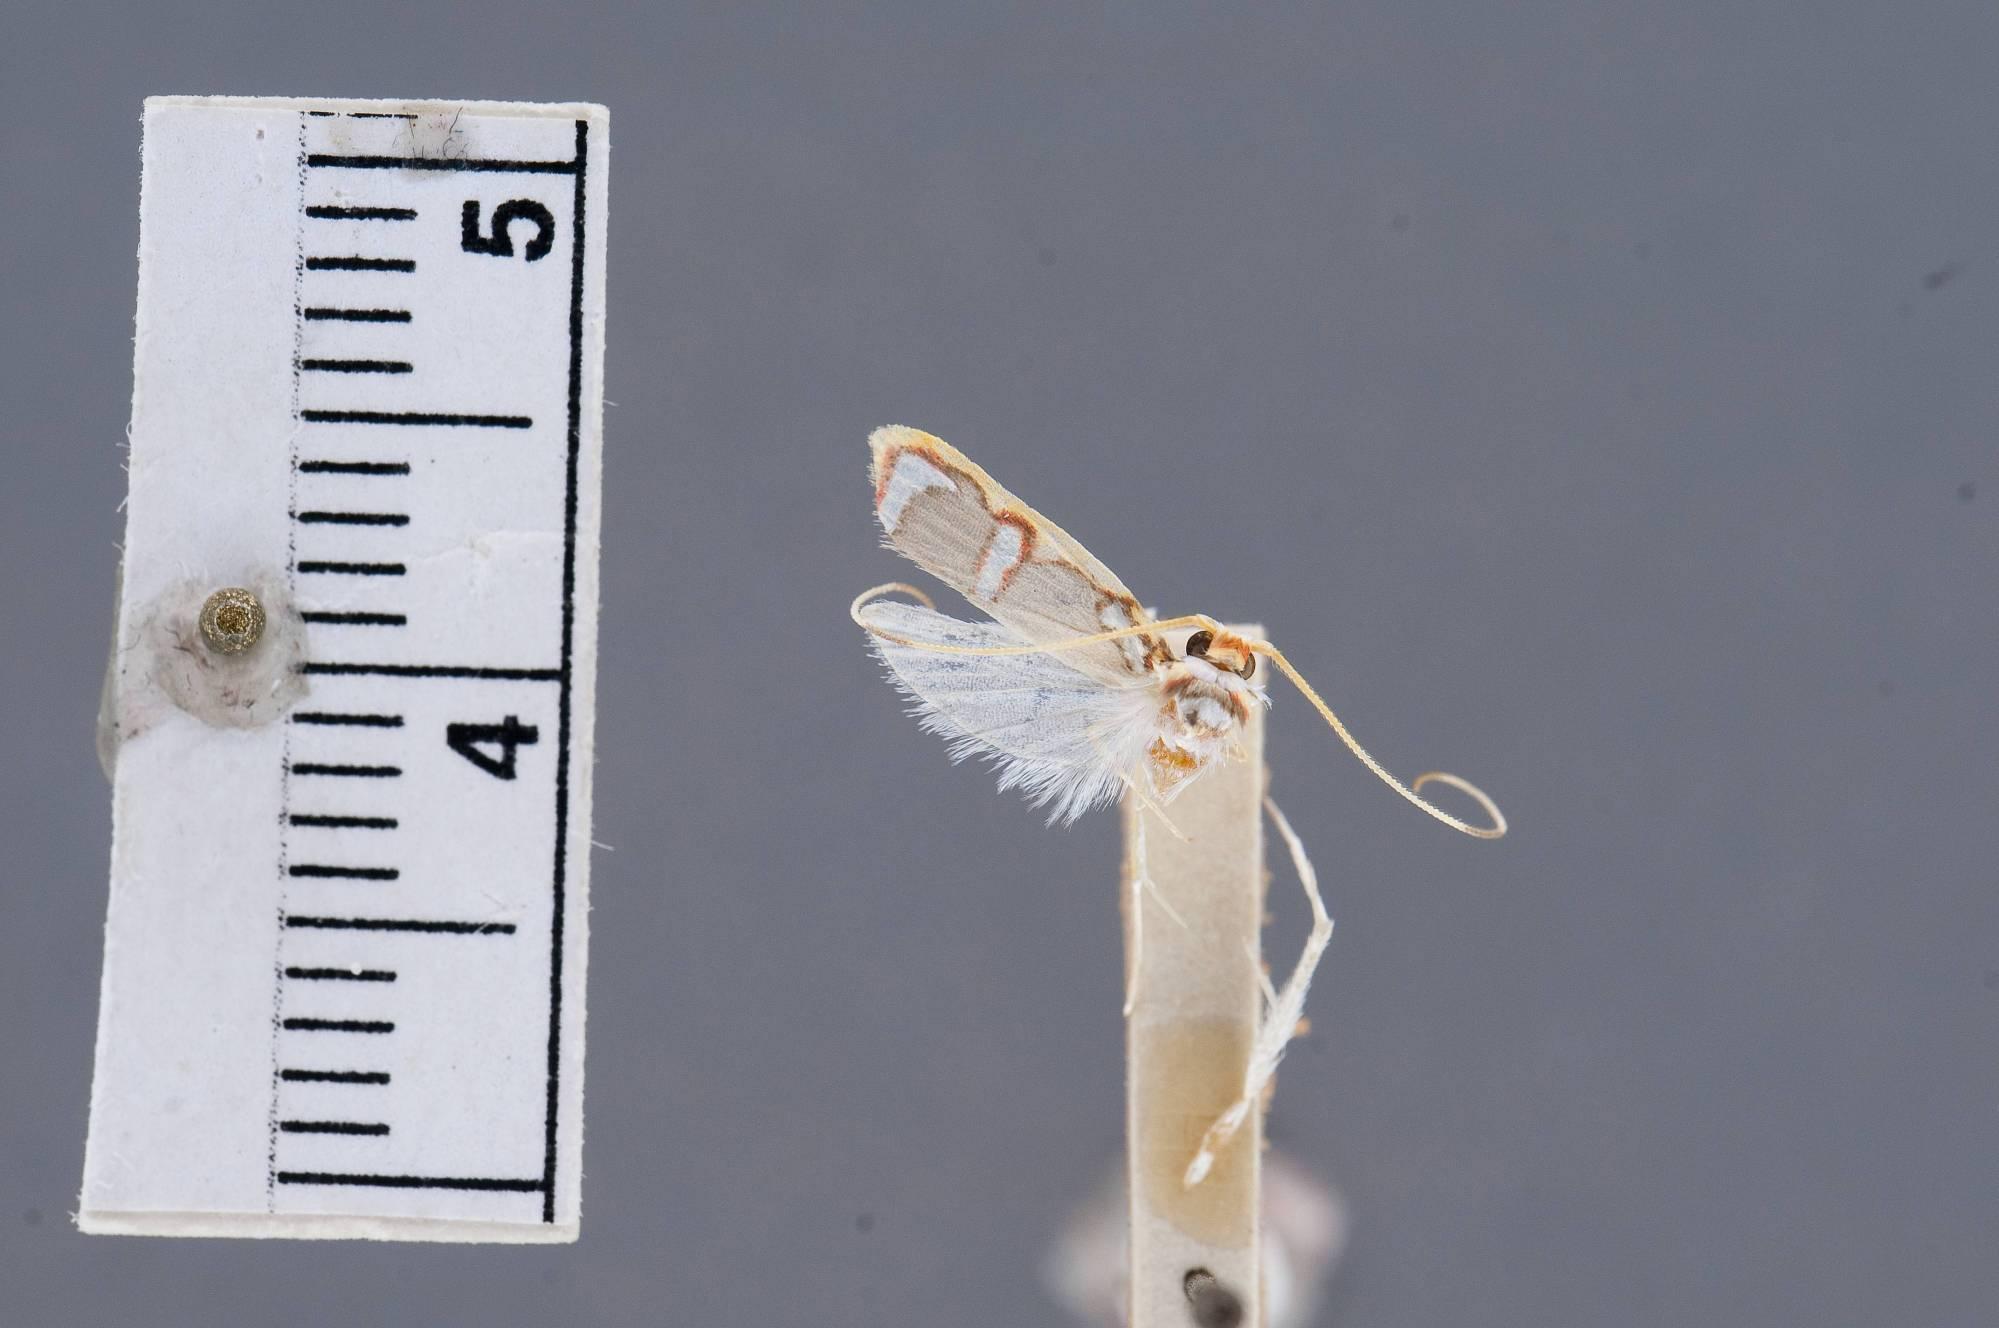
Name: Lupercalia ignita
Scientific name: Lupercalia ignita Busck, 1912
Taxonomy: Animalia, Arthropoda, Insecta, Lepidoptera, Glossata, Depressariidae, Depressariinae
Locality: Trinidad River, Panama